Operation Ring

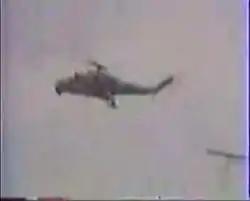
A Mil Mi-24 helicopter circling above the Shahumyan region during the first operation.

On 7 May, a second operation was conducted by the same units, this time in the northeastern Armenian village of Voskepar of the Noyemberyan District. Under the same pretext as the previous operation, the joint forces entered Armenia with tanks and other armoured vehicles, claiming that militia units were staging attacks from that area into Azerbaijan. The operation was conducted in a similar manner but with deadlier results. In addition to the arbitrary arrests of twenty men in villages surrounding Voskepar, a bus carrying thirty Armenian policemen was attacked by elements of the 23rd Division, killing eleven of the officers and arresting the rest. The OMON units also took part in razing and looting the outlying villages around Voskepar. Residents were similarly forced to leave their homes and thus ceded them after signing a form which stated that they were leaving their homes at their own volition. Several villages in the southern Goris District of Armenia were also seized with several people arrested, mostly policemen.